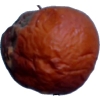
Label: apples